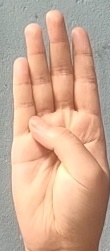
ASL sign: B